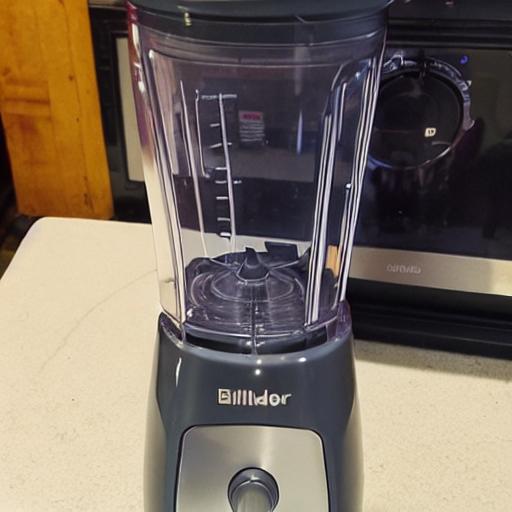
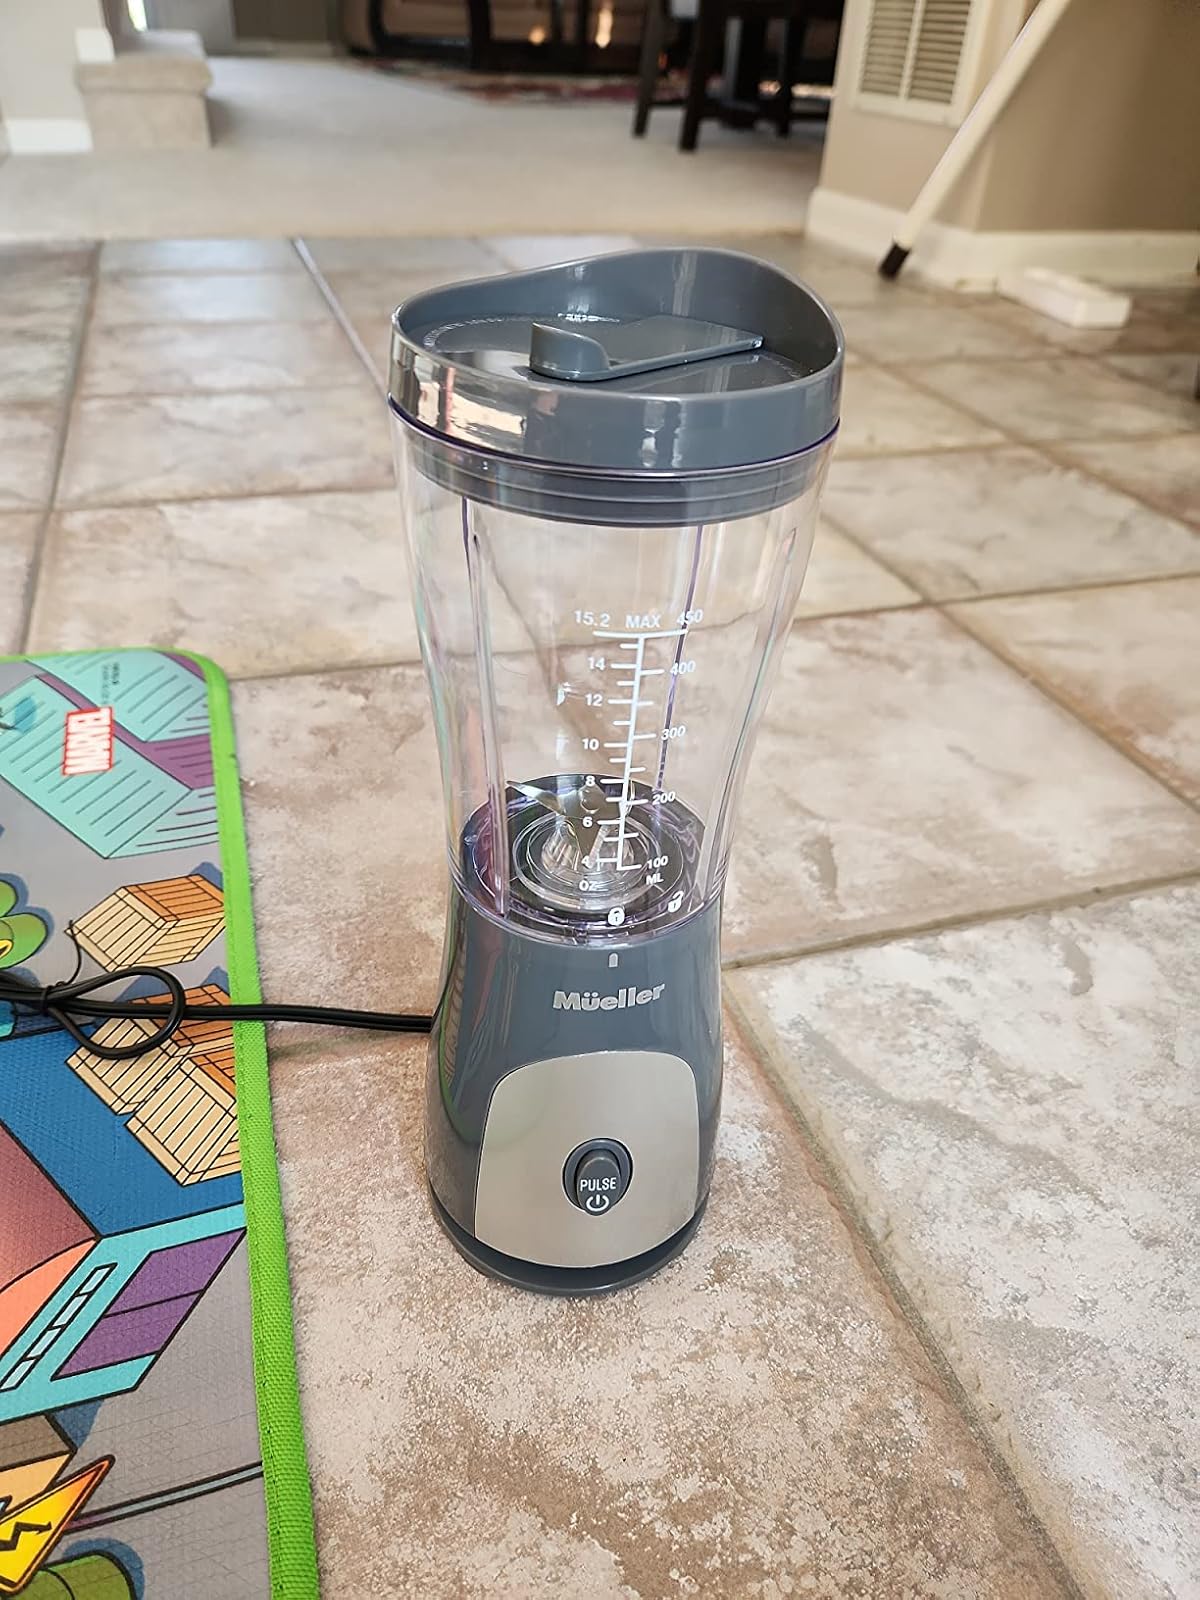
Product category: items_blender
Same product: no